Aslan bey Vazirzade

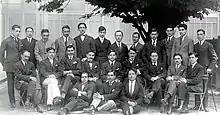
Republic students celebrate the day of the establishment of ADR. May 28, 1920. Aslan Bey Vazirzade, second from the left in the back row

Aslan bey Zeynalabdin bey oglu Vezirzade was born on December 6, 1898. In 1915, he graduated from the Baku Real school with a gold medal and entered the St. Petersburg Mining University. He left his studies due to the events that took place there and returned to Baku in 1917. He became a member of the Muslim Social Democratic Party in Baku.